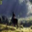
Label: deer